Tomb of Aegisthus

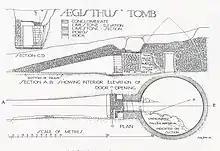

The 1922 excavations also found a layer of ash inside the , with the remains of several olive kernels, on top of the traces of the collapsed dome. Wace hypothesised that this reflected the use of the tomb, after the end of the Mycenaean period, as a shelter for 'shepherds, outlaws or others having work in the neighbourhood', and that the kernels represented the remains of food, particularly bread and olives, that they ate around campfires while sheltering from the wind.